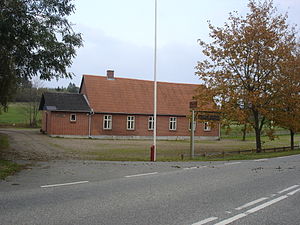
Tovstrup (Dallerup Sogn)
Tovstrup Forsamlingshus
Tovstrup Forsamlingshus
Tovstrup er en landsby i Midtjylland, beliggende 3 km øst for Sorring, 4 km nord for Låsby, 9 km syd for Hammel og 18 km øst for Silkeborg. Landsbyen hører til Silkeborg Kommune og ligger i Region Midtjylland.